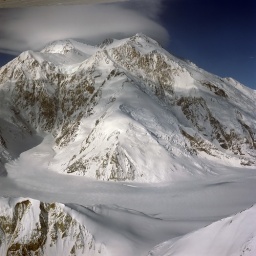
Another shot with my nice old Yashica, taken while flying through the mountains around Denali.